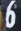
Number: 6